Religion in Russia

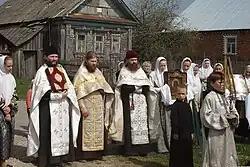
The communal Old Believers' service for the Bright Easter Week, Moscow Oblast

Russia has the world's largest Orthodox population.